Begotten (film)

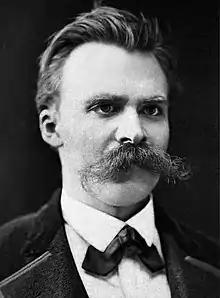
Depictions of chaos and violence in "Begotten" have been compared to the Nietzchian views on tragedy.

"Begotten" has received little to no attention from critics, with most mainstream reviewers ignoring the film entirely. Merhige was initially fearful that audiences would misunderstand the film and said that he "felt sure it would be misunderstood and consigned to the underground again. I see it as a very serious, very beautiful work of art, but when it was first finished, I was always thinking, 'What if everybody just laughs? What if they don't see anything in it?' There is always that possibility." Although critical reactions to the film were polarized, Merhige has said that he is grateful for the film helping to start his career.